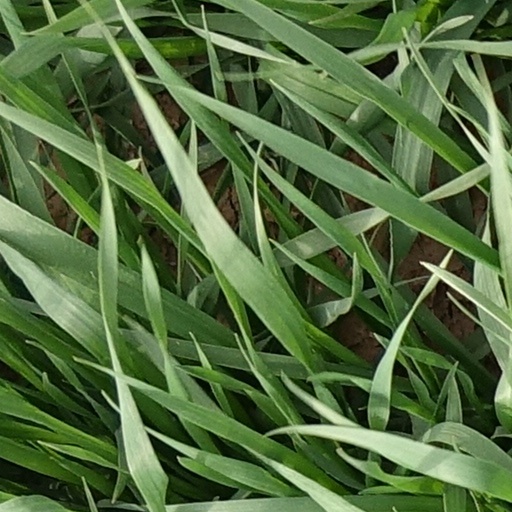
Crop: wheat